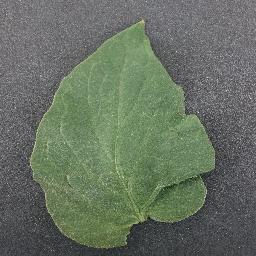
Label: Tomato___healthy